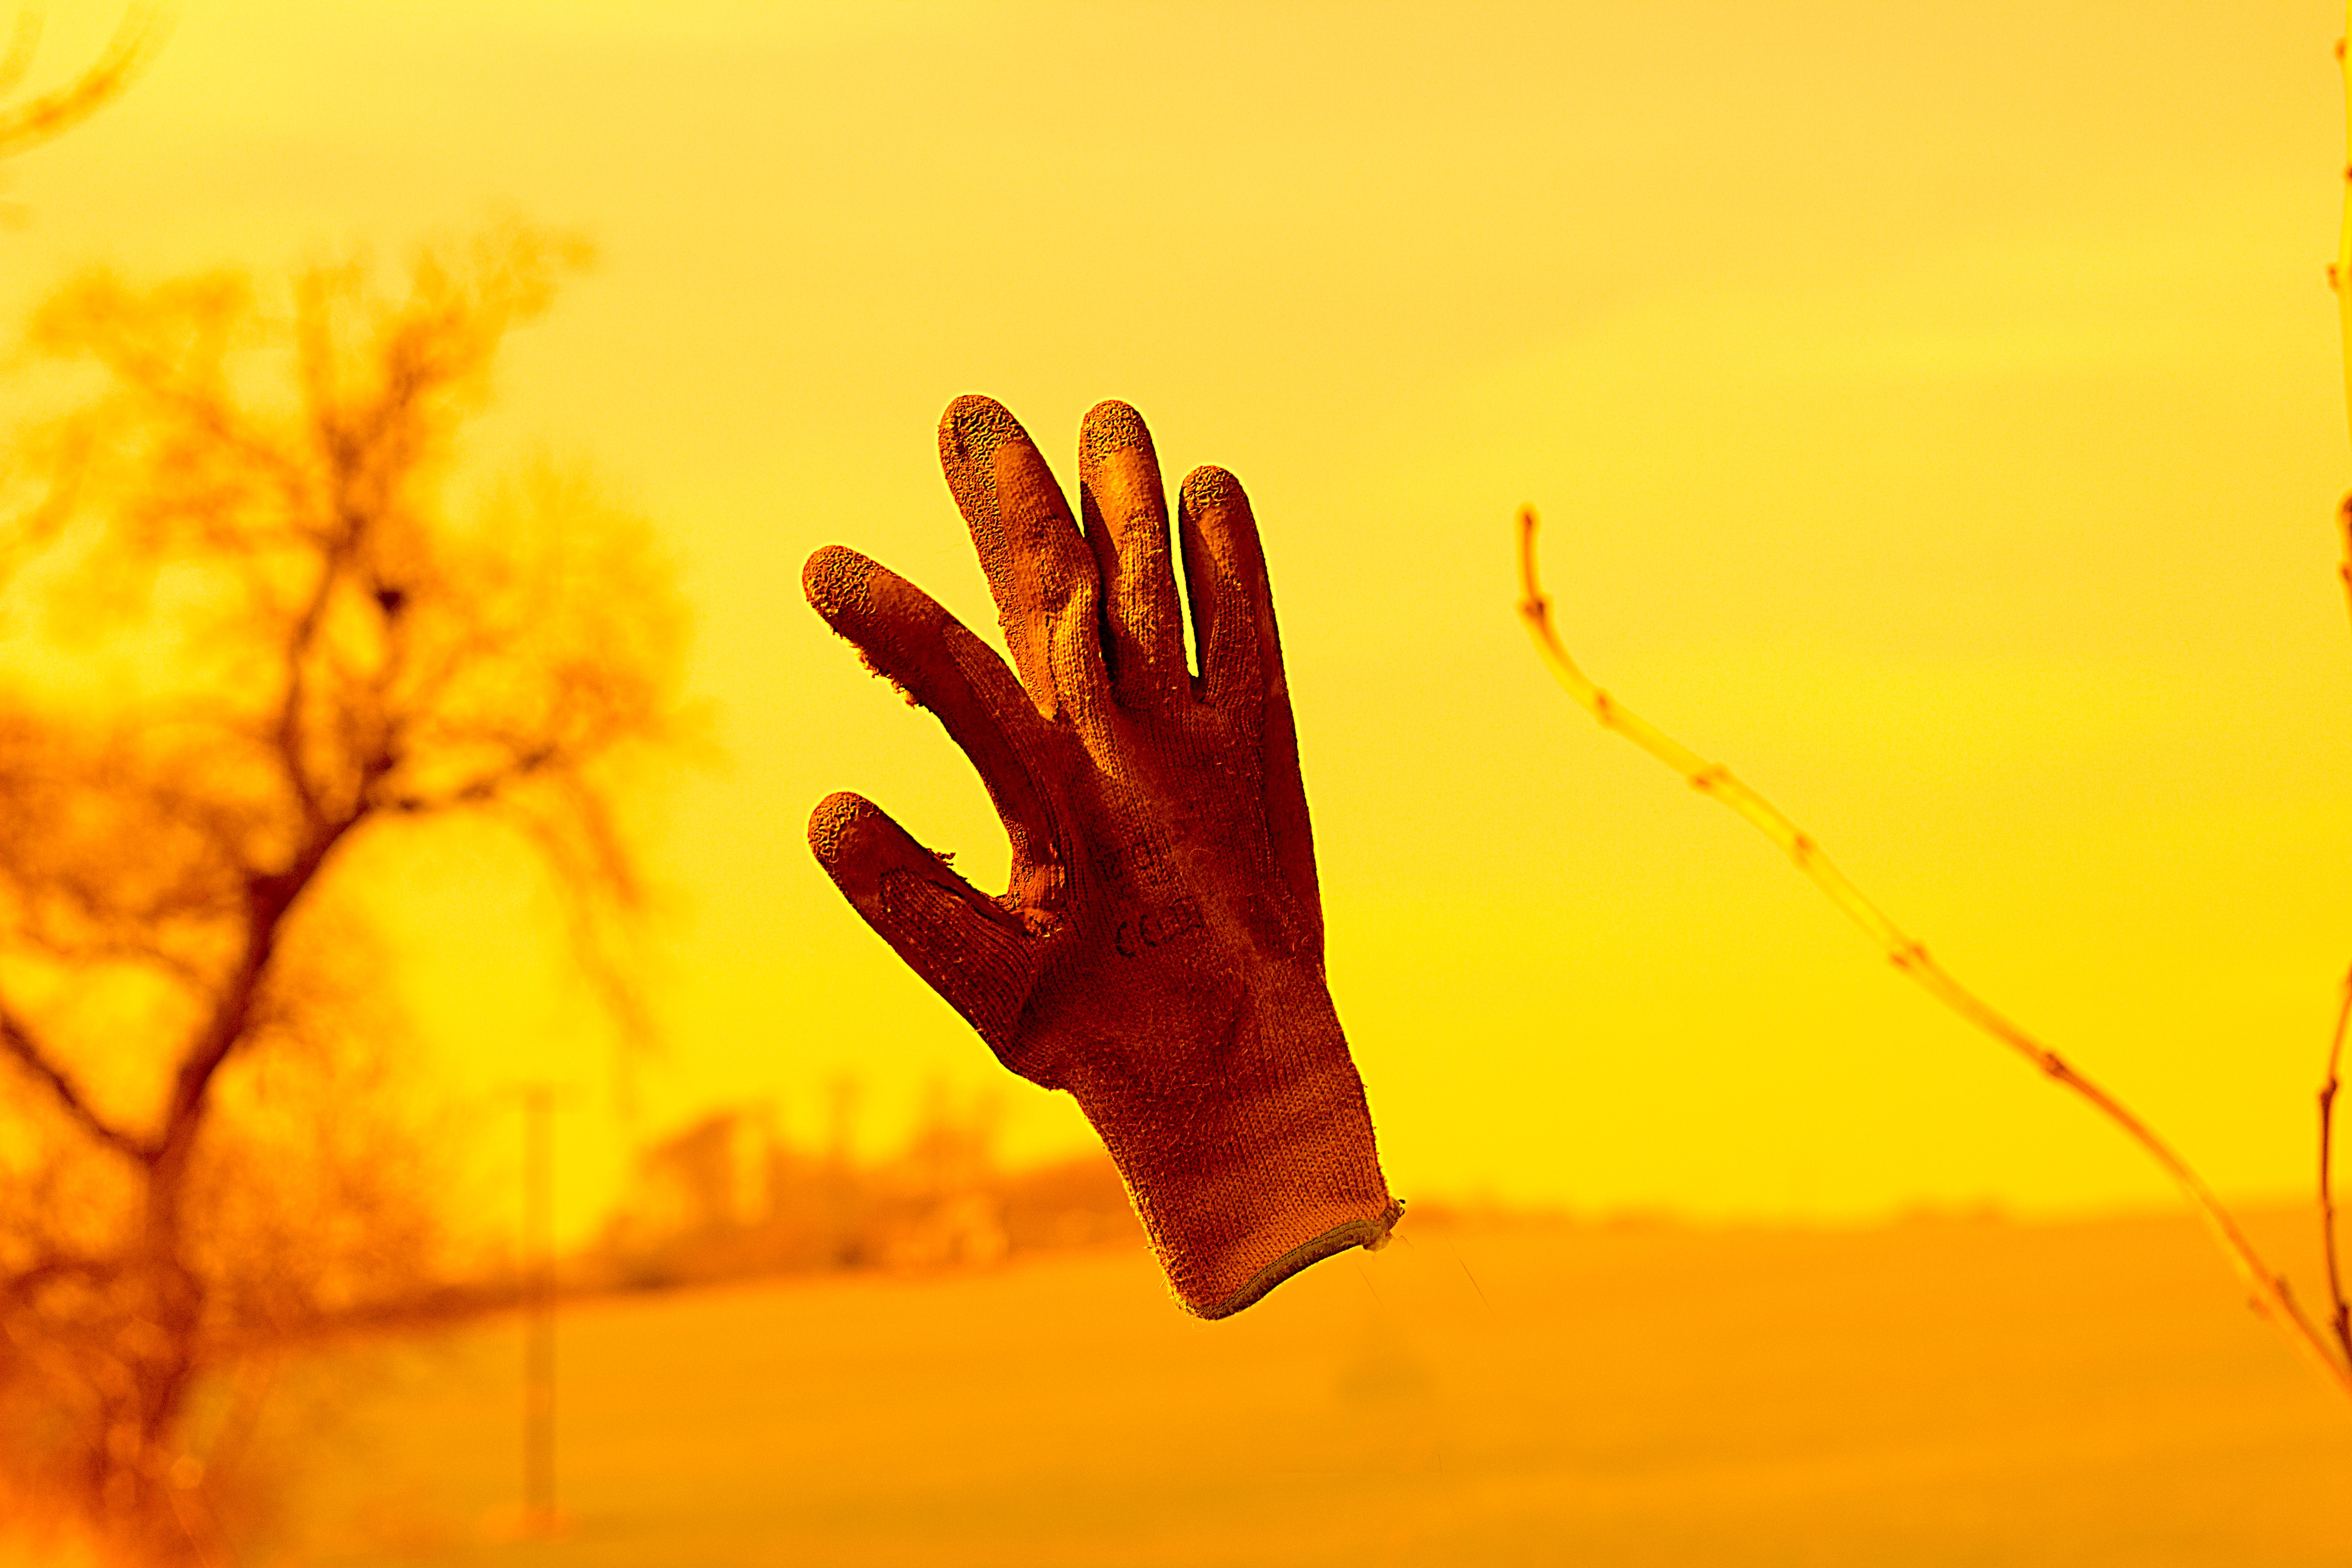
tree, nature, branch, plant, sky, sun, sunrise, sunset, sunlight, morning, leaf, flower, color, autumn, yellow, season, close up, macro photography, flowering plant, land plant